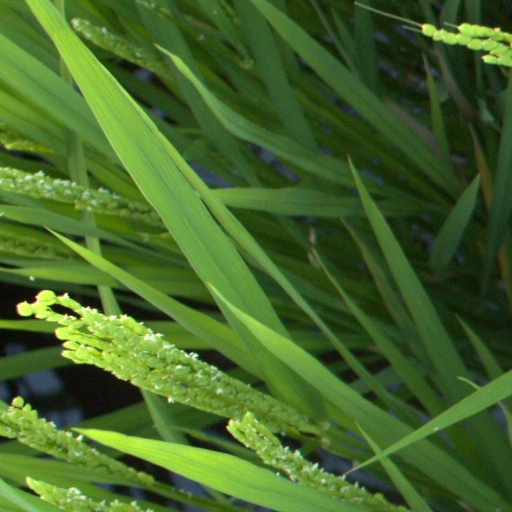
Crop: rice